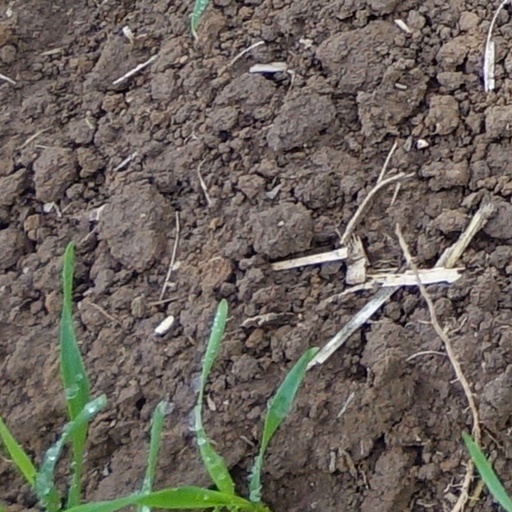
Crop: wheat